Roberto Azevêdo

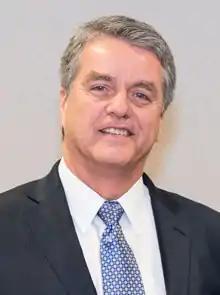
Azevêdo in 2020

Roberto Carvalho de Azevêdo (born 3 October 1957) is a Brazilian career diplomat who served as Director-General of the World Trade Organization (WTO) from 2013 until 2020. Since 2020, he has been Executive Vice President and Director of Corporate Affairs at PepsiCo.